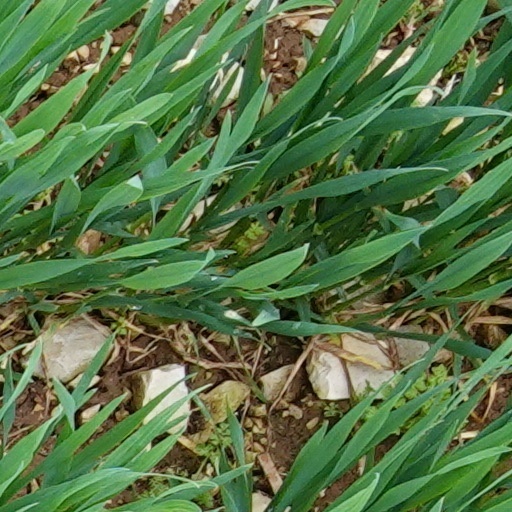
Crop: wheat